Shemot (parashah)

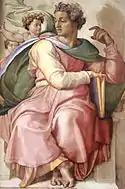
Isaiah (1509 fresco by Michelangelo)

Elie Wiesel argued that Moses ran away from Egypt in Exodus 2:15 because he was disappointed with his fellow Jews. Pharaoh would not have punished him for killing a lower-class Egyptian or admonishing a Jewish supervisor. There were only three people present when Moses killed the Egyptian—the Egyptian, who could not tell the story, because he was dead; Moses, who had not talked; and the Jew whom Moses had saved, who must have informed on him. When Moses realized this, that must have been when he decided to run away.